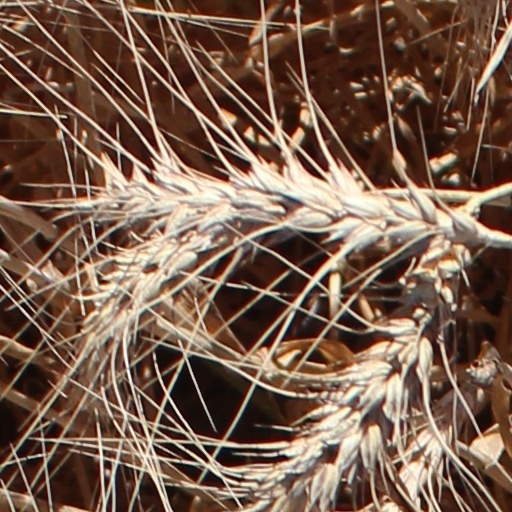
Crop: wheat